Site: brandenburg
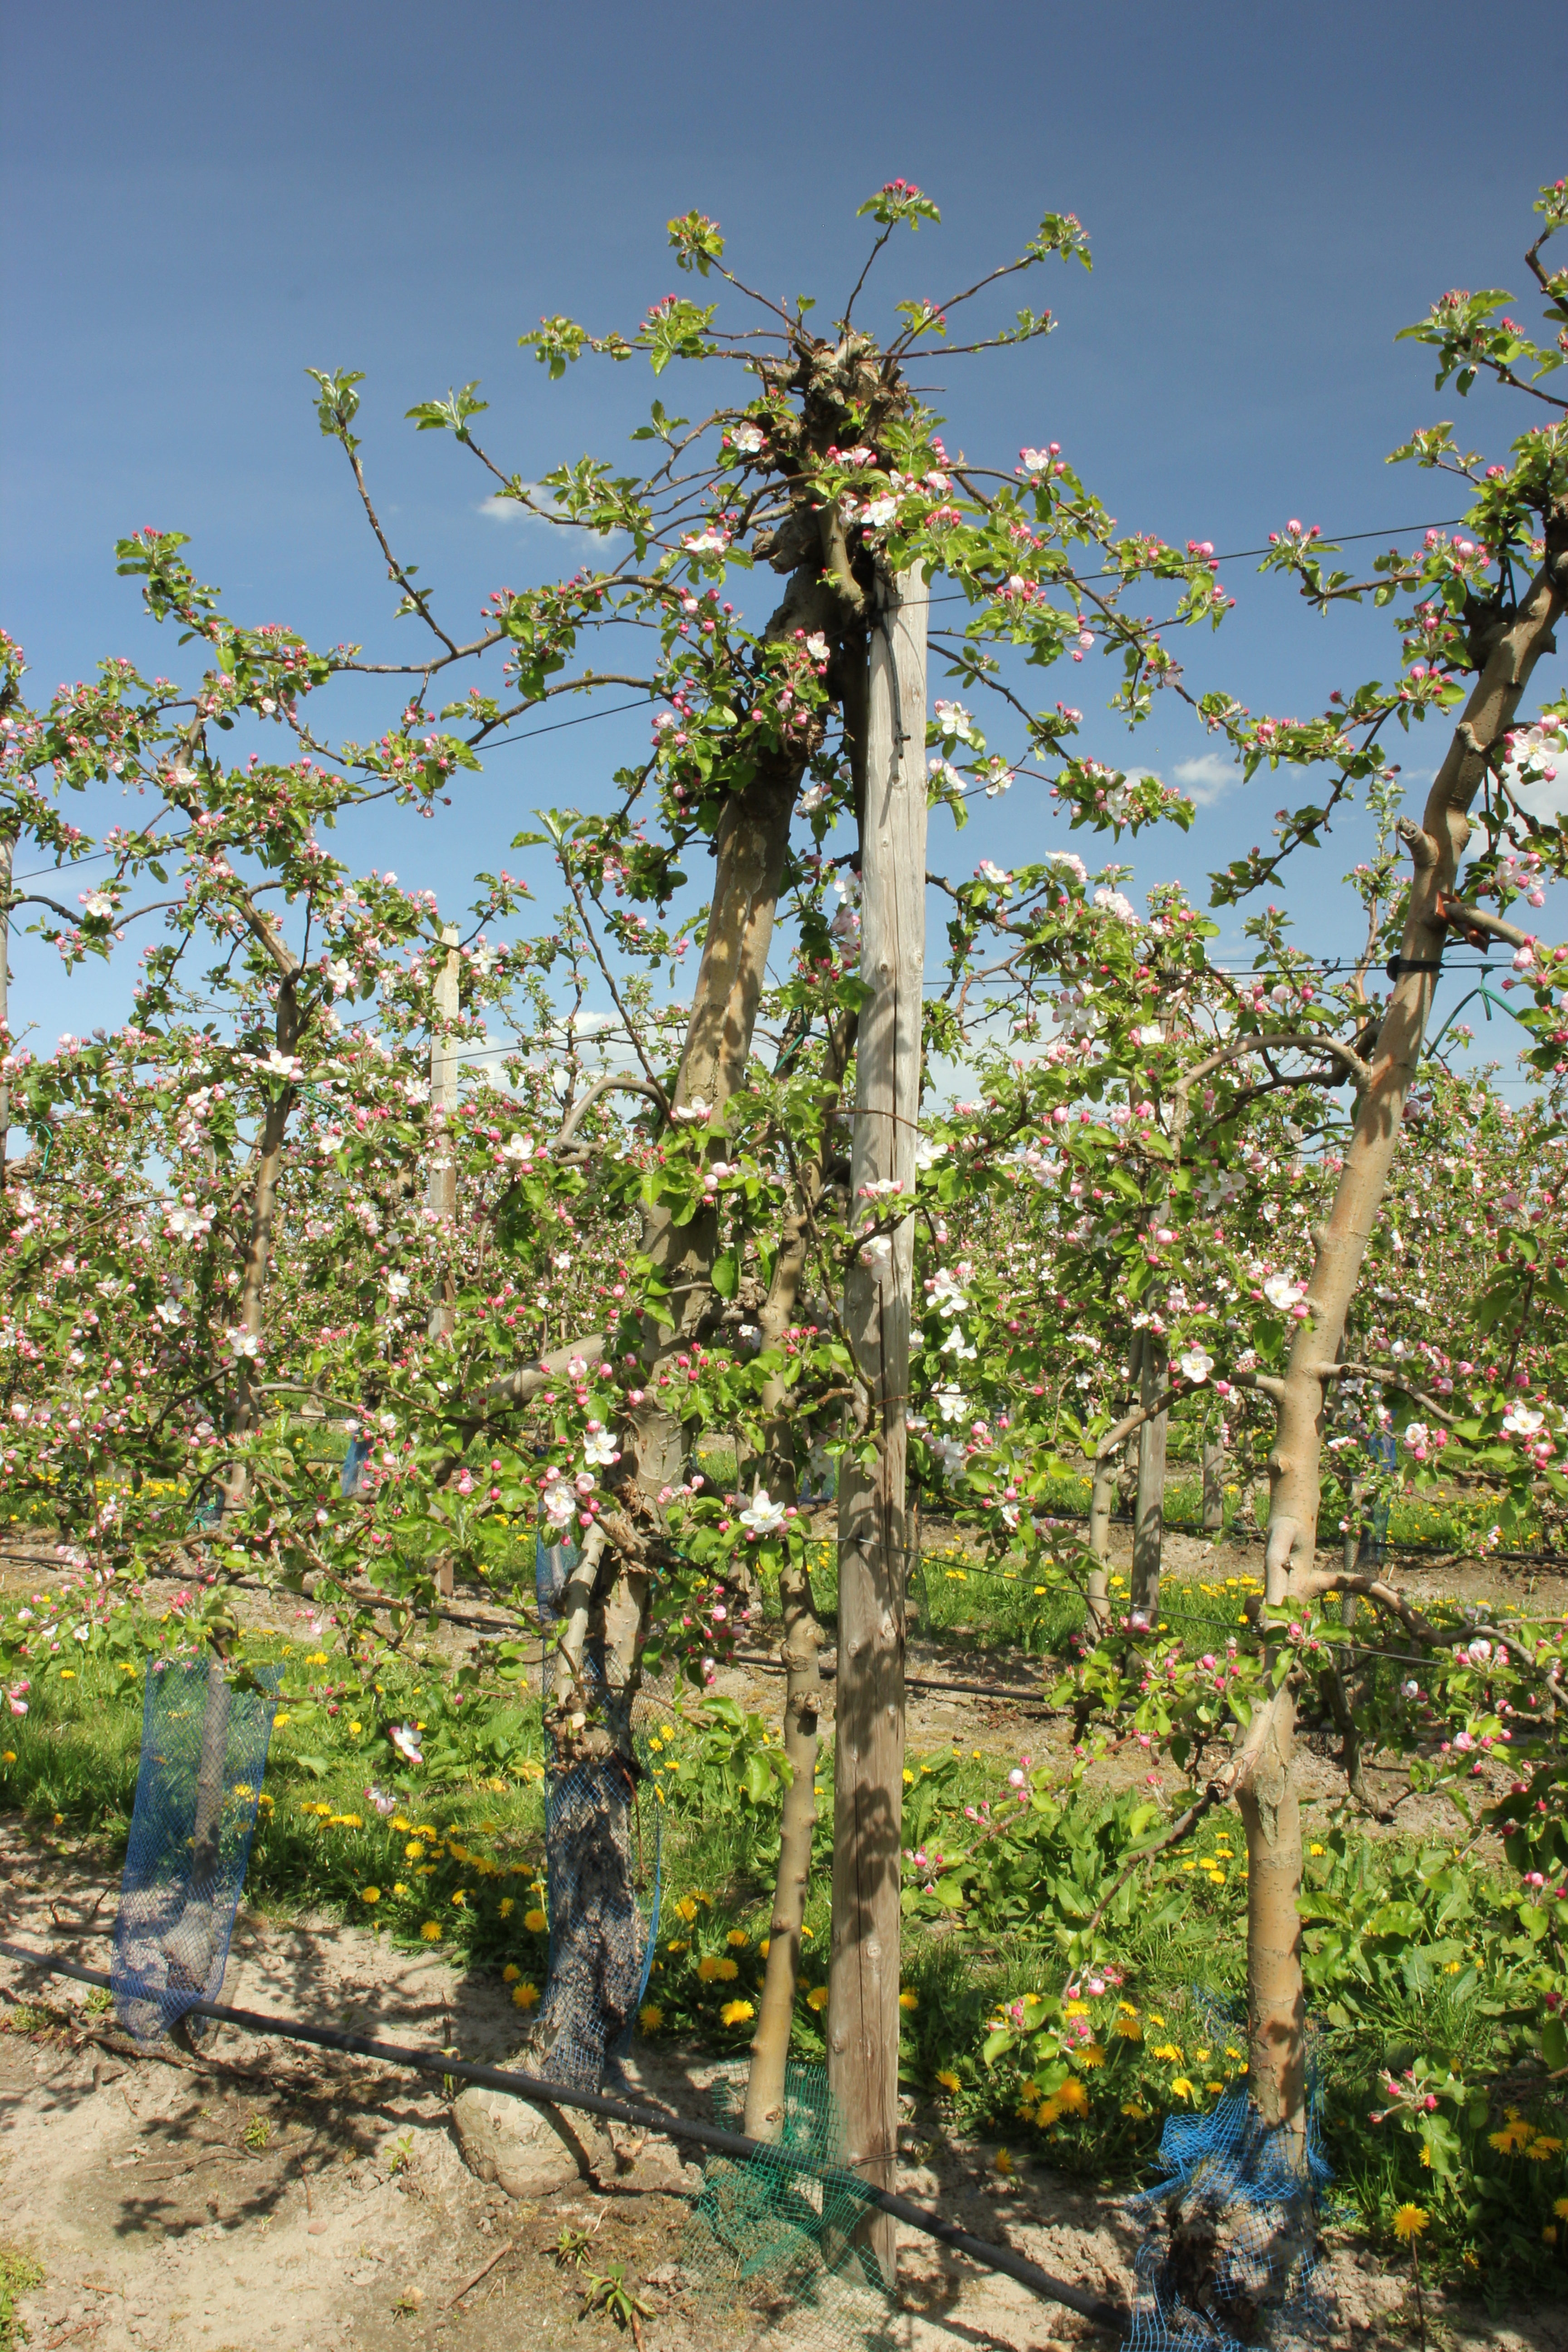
Growth stage (BBCH 57): Inflorescence emergence